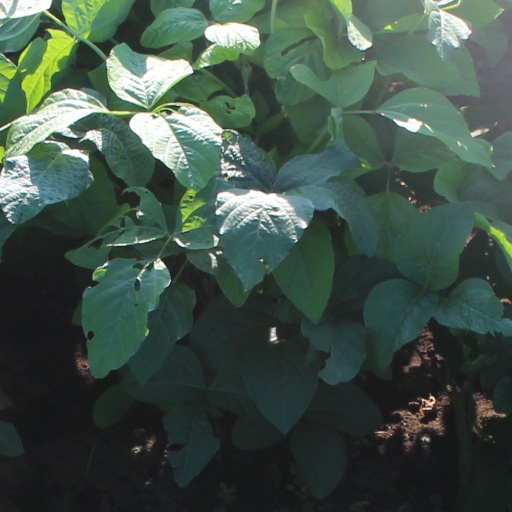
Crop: soybean